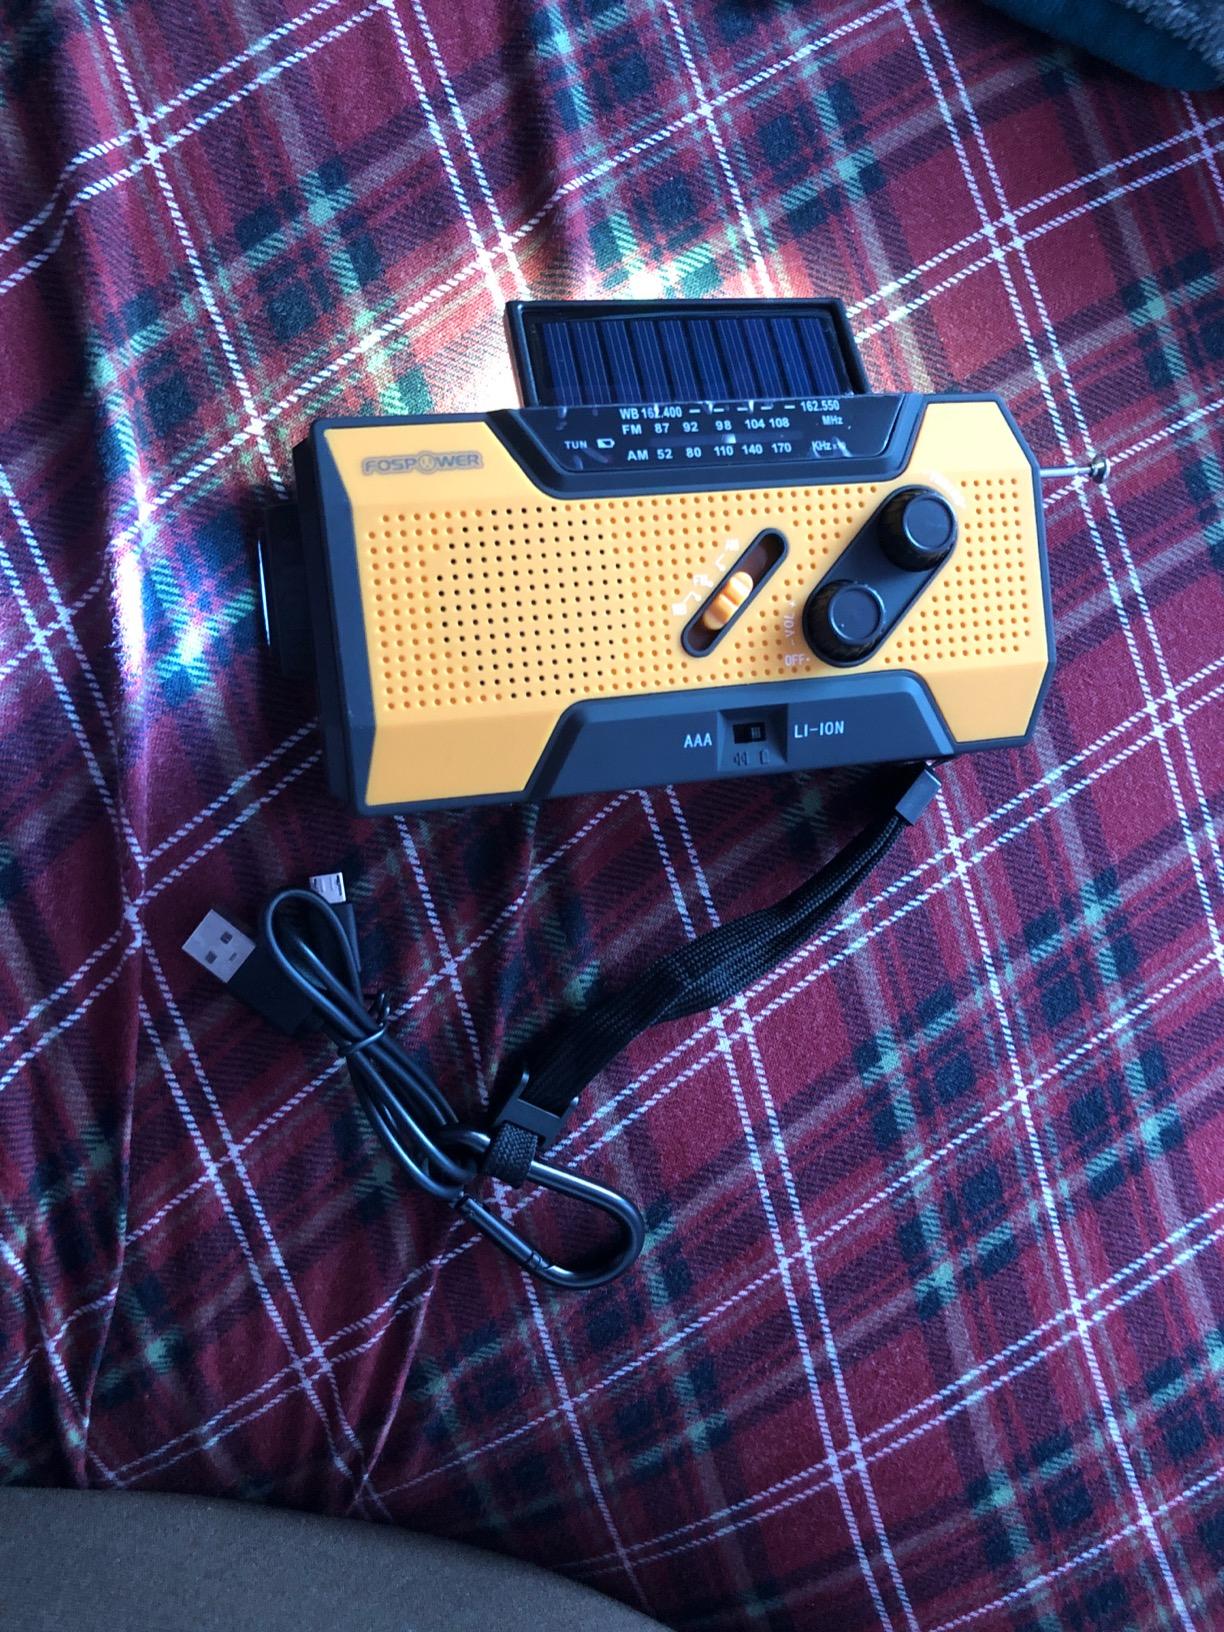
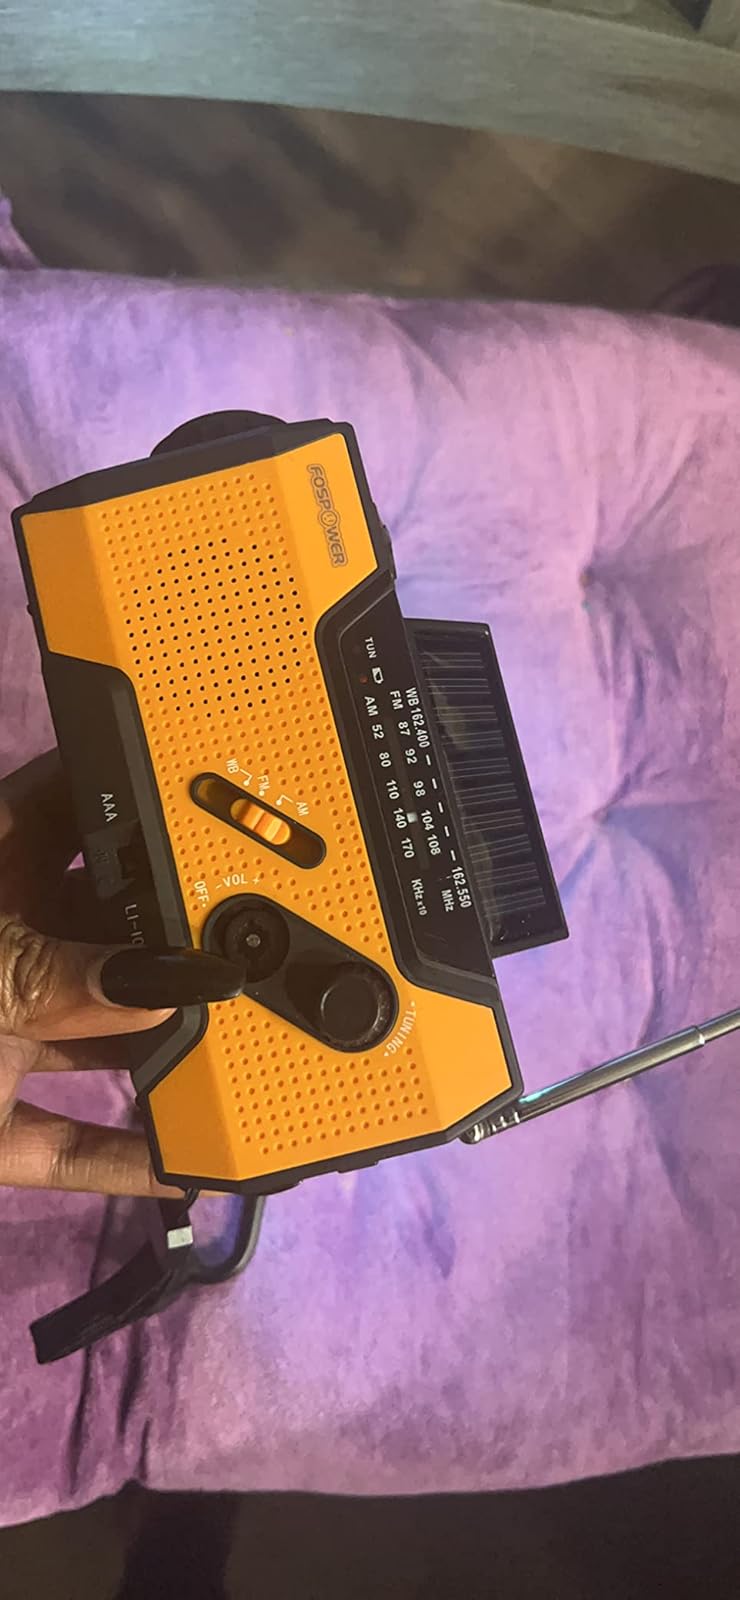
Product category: radio
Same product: yes